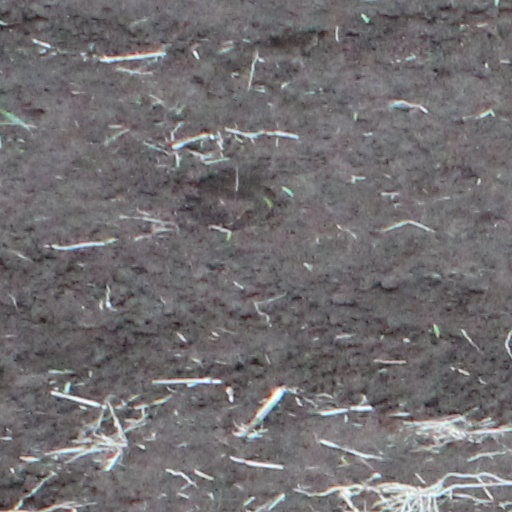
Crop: wheat